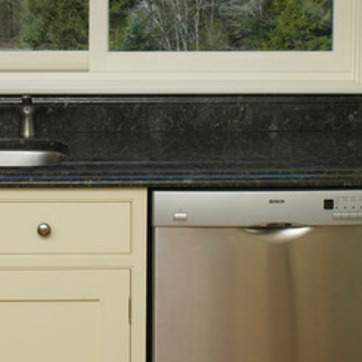
Material: polishedstone